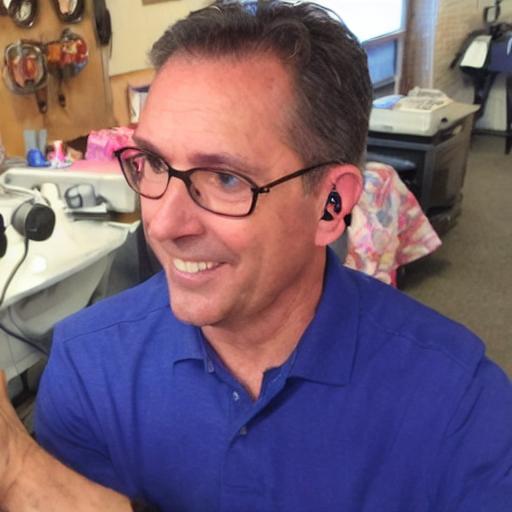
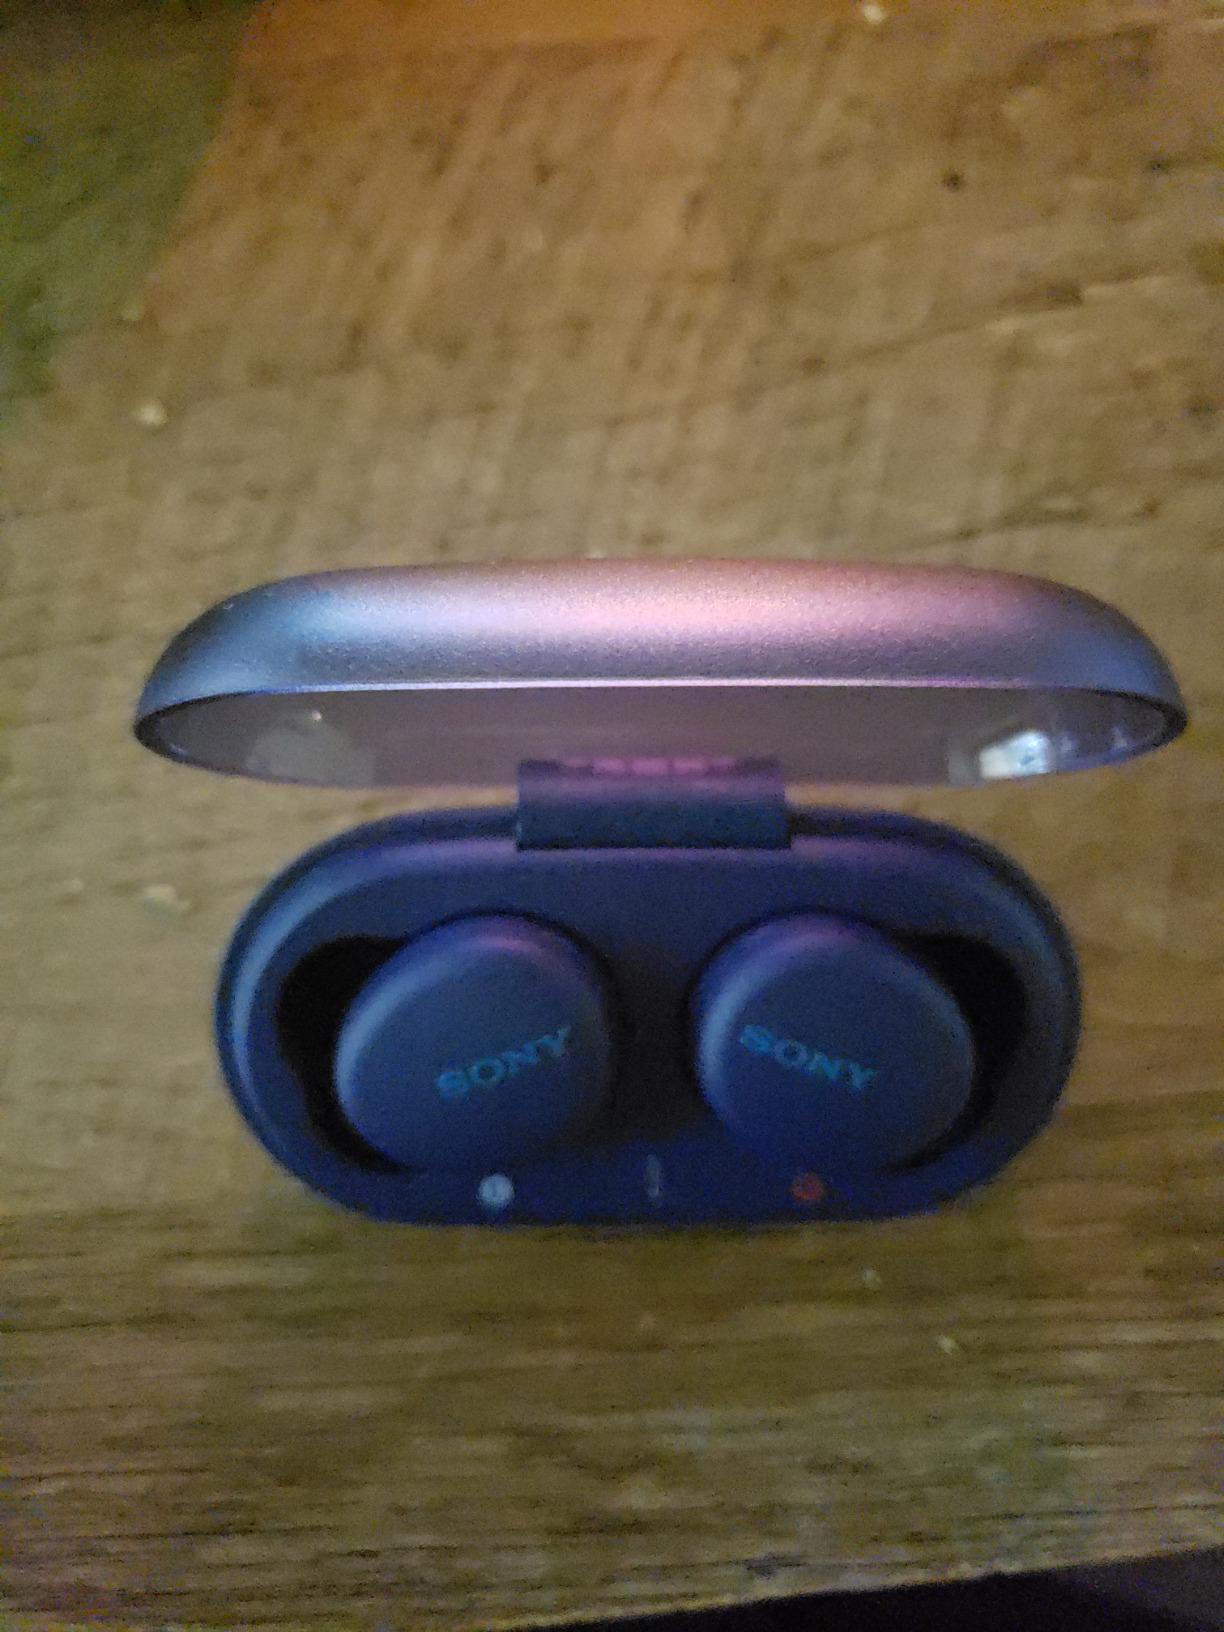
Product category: earbuds
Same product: no